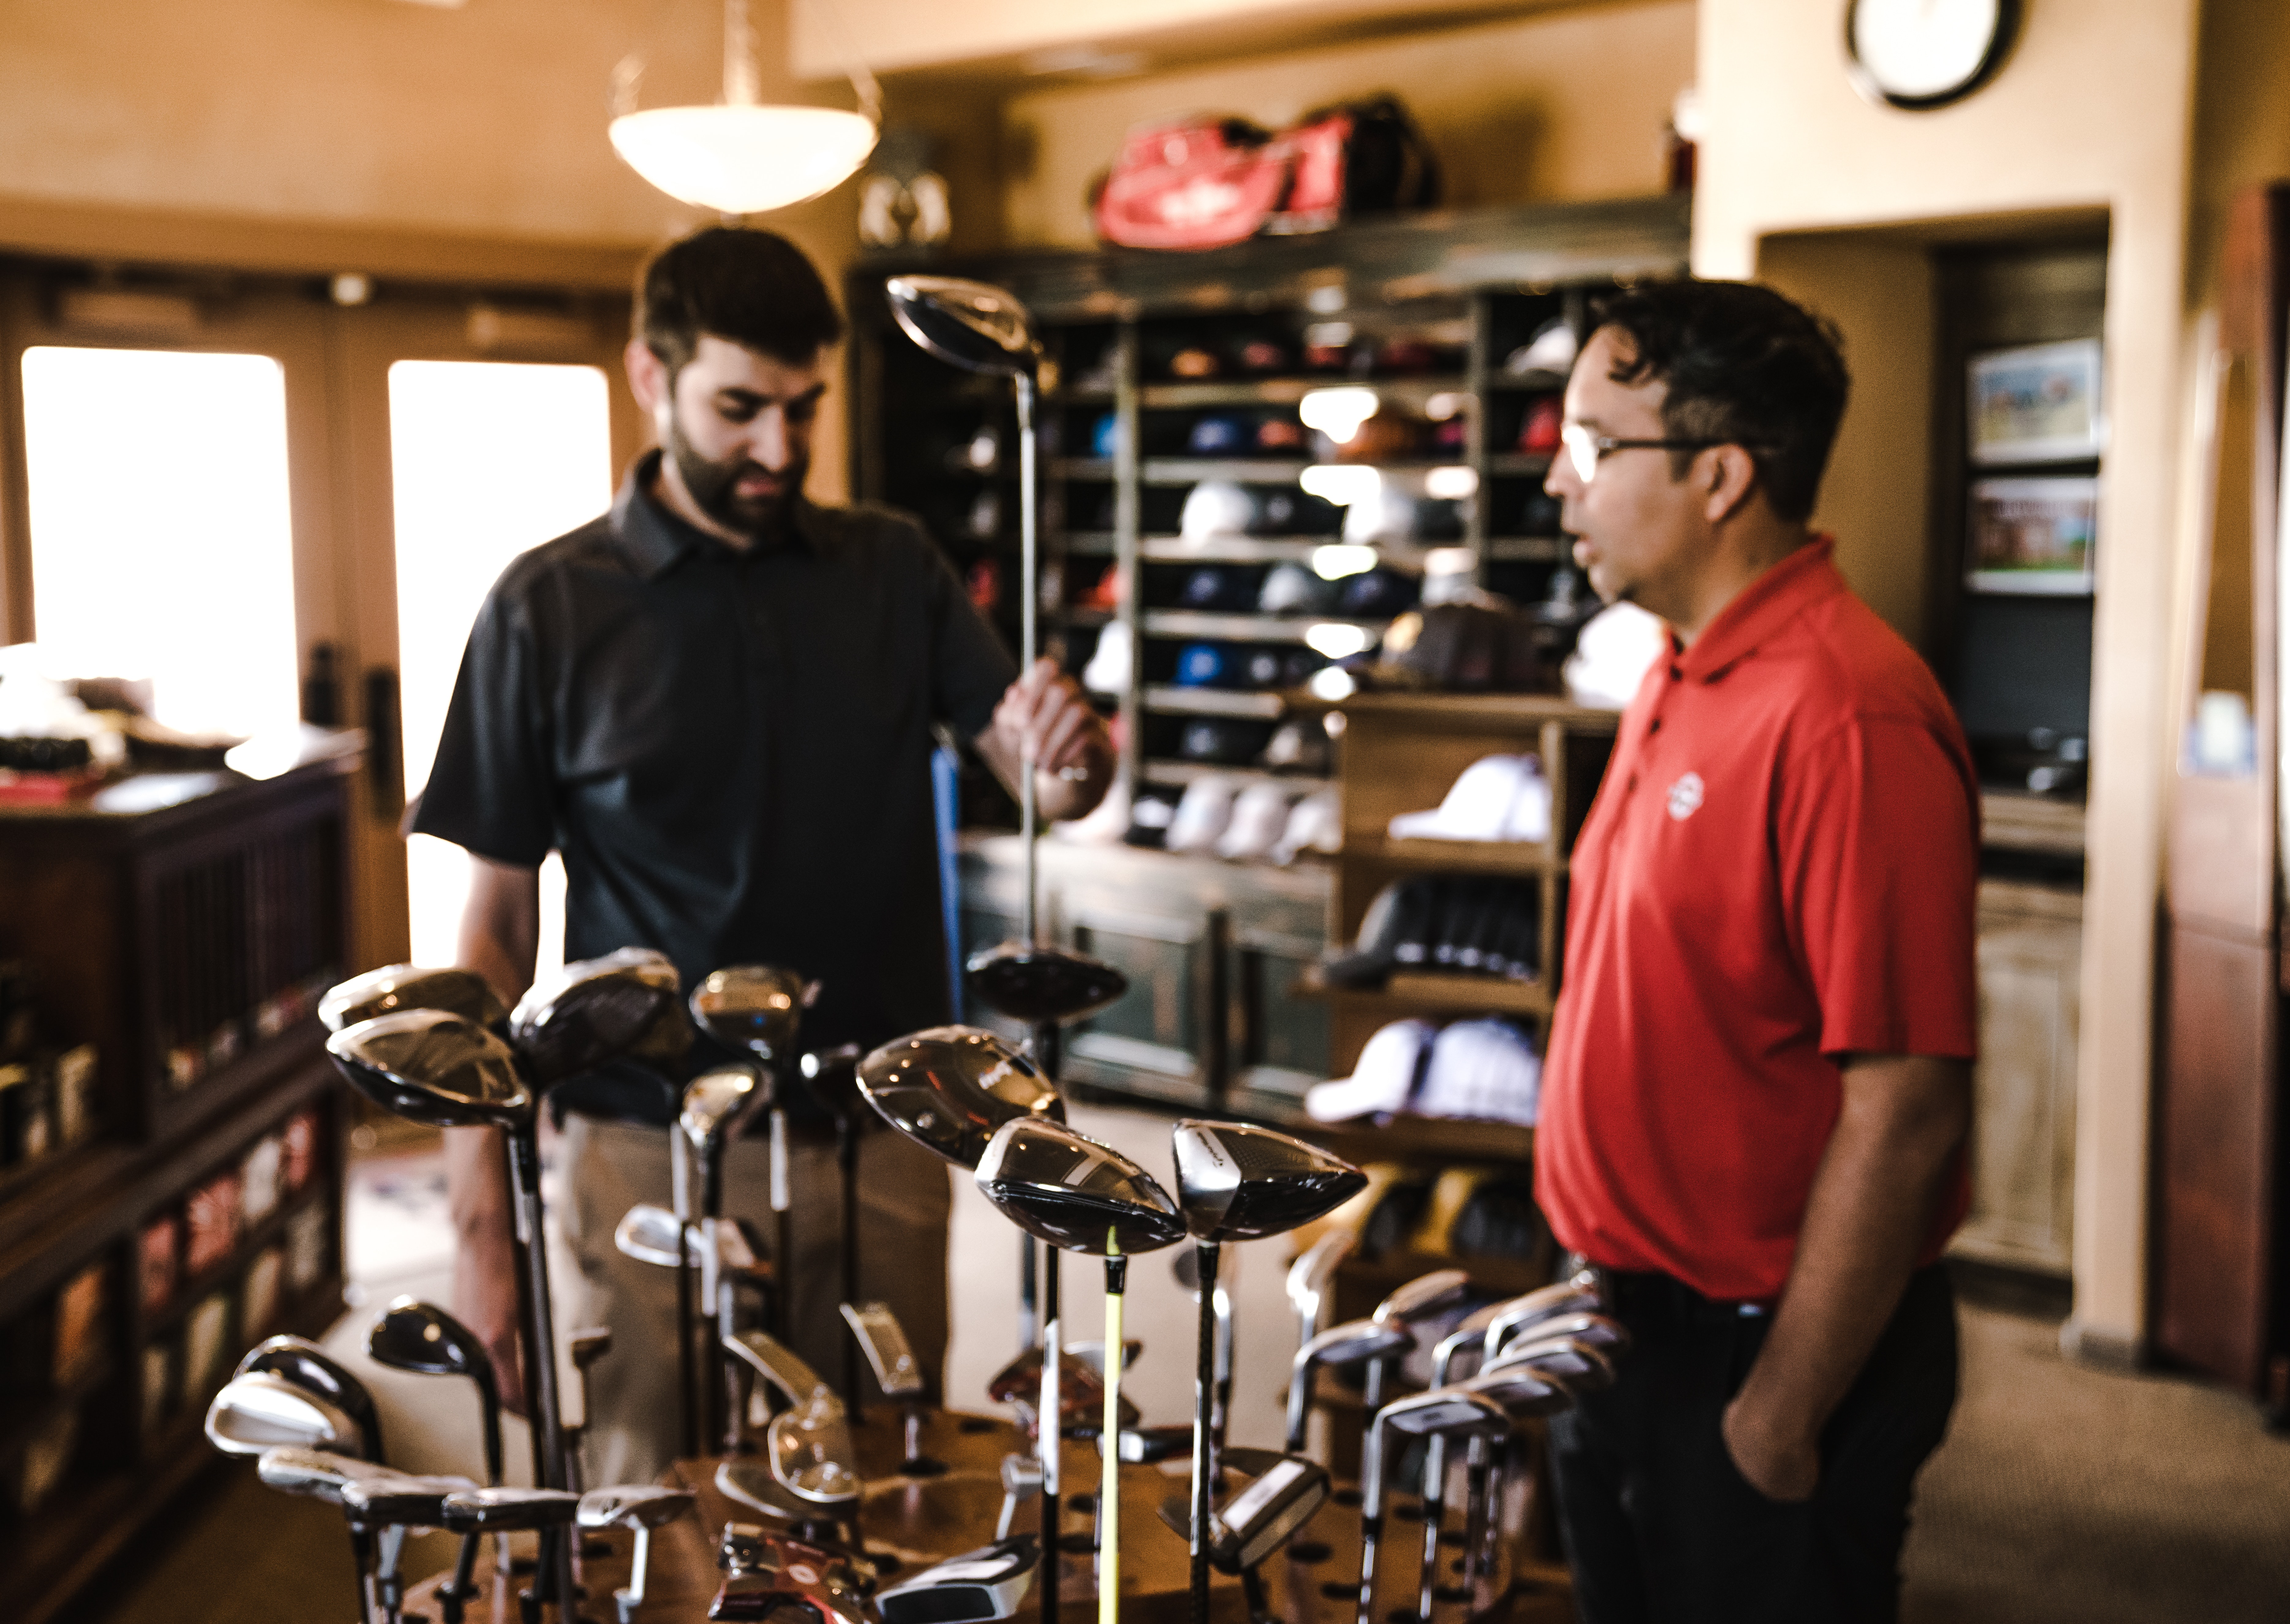
room, recreation, bicycle